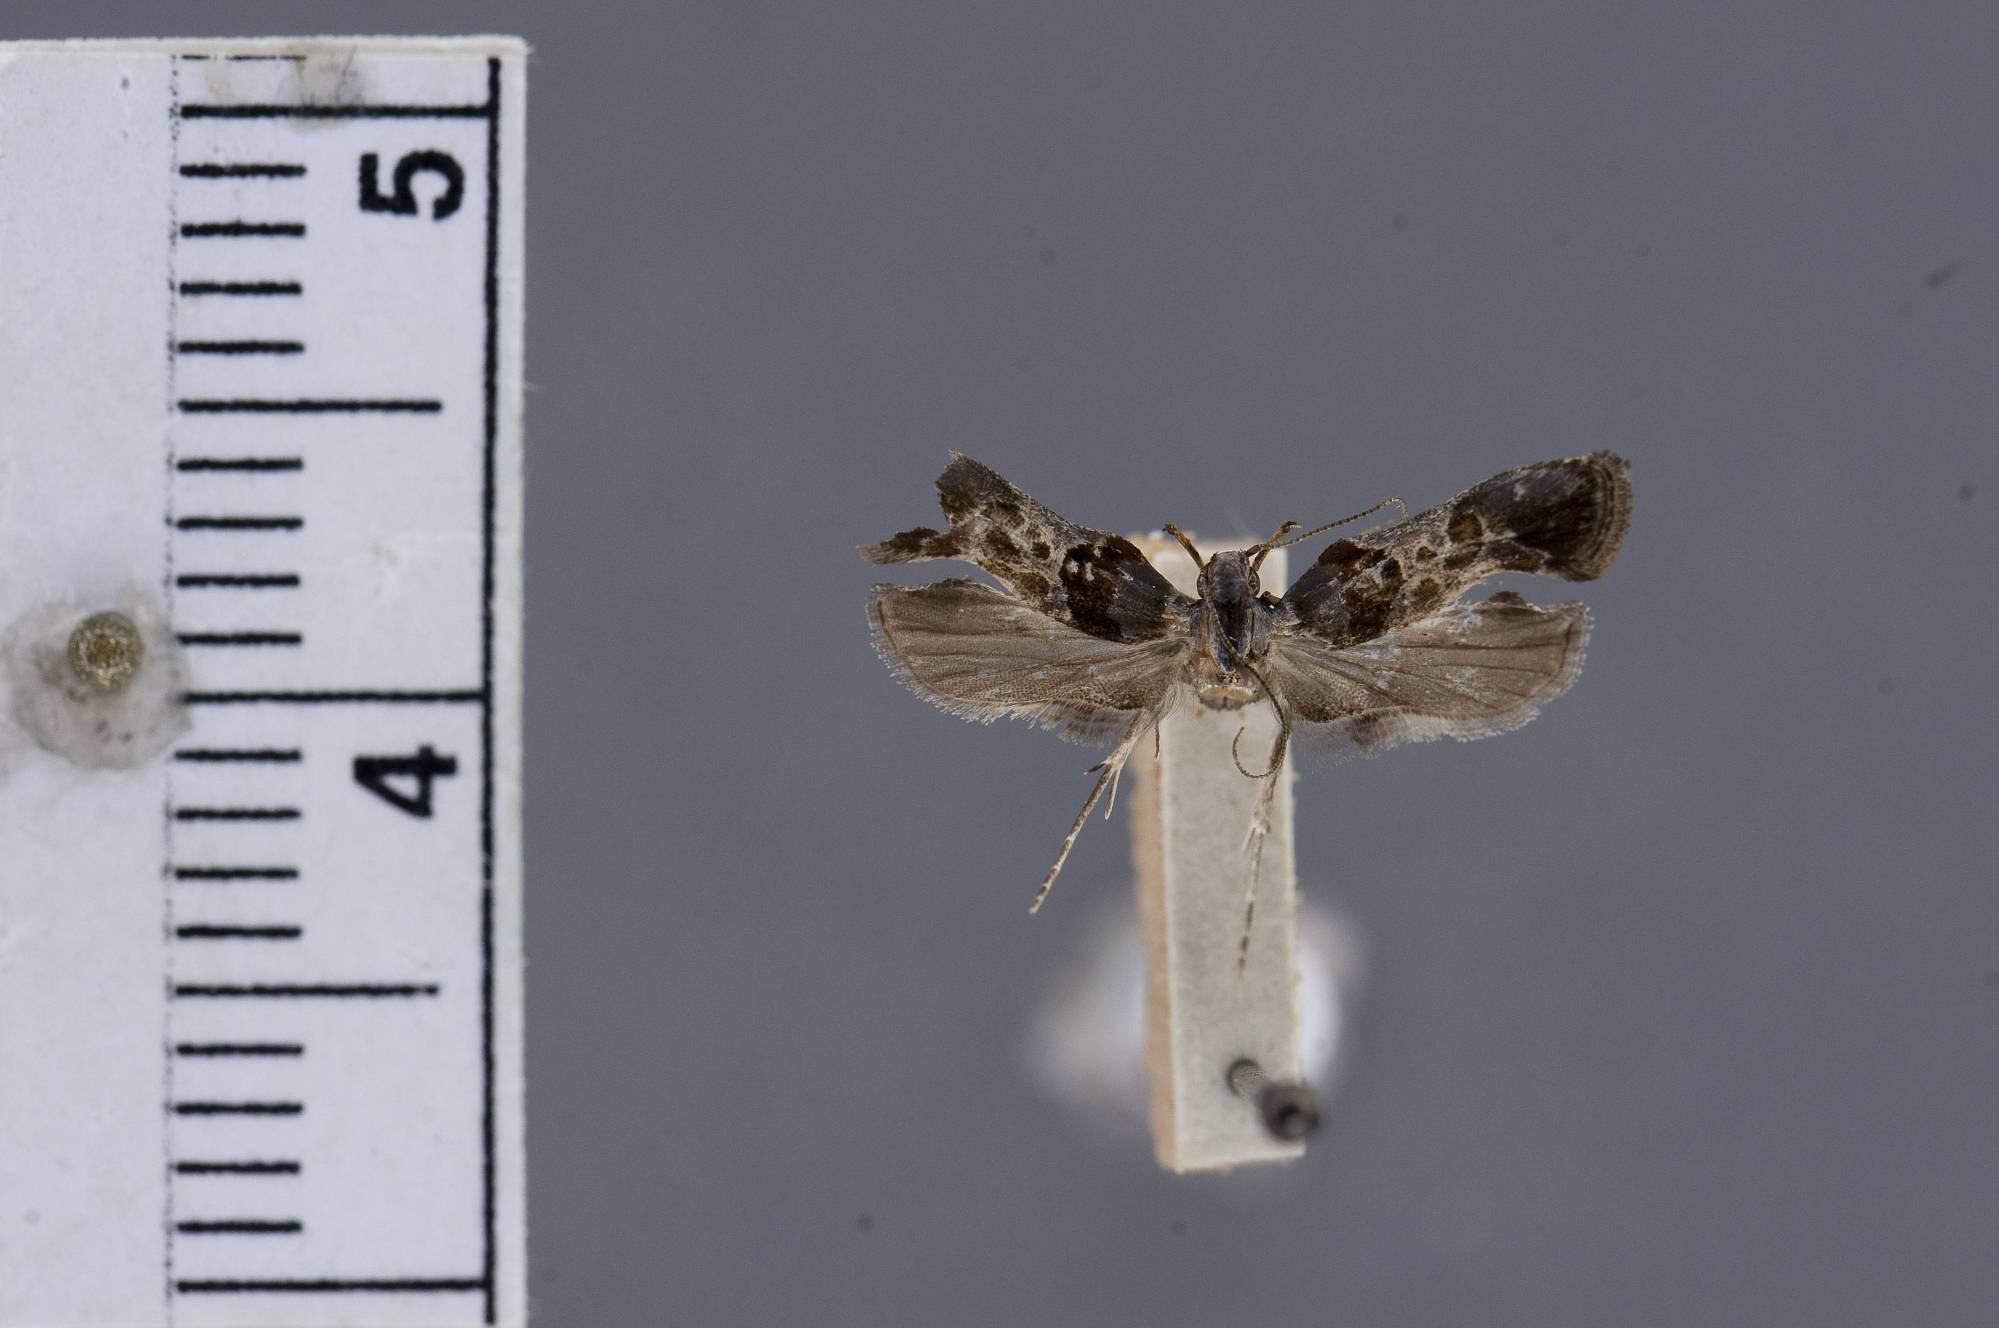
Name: Dichomeris excavata
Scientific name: Dichomeris excavata Busck, 1914
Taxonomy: Animalia, Arthropoda, Insecta, Lepidoptera, Glossata, Gelechiidae, Dichomerinae
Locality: Porto Bello, Colón, Panama
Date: Mar 1911